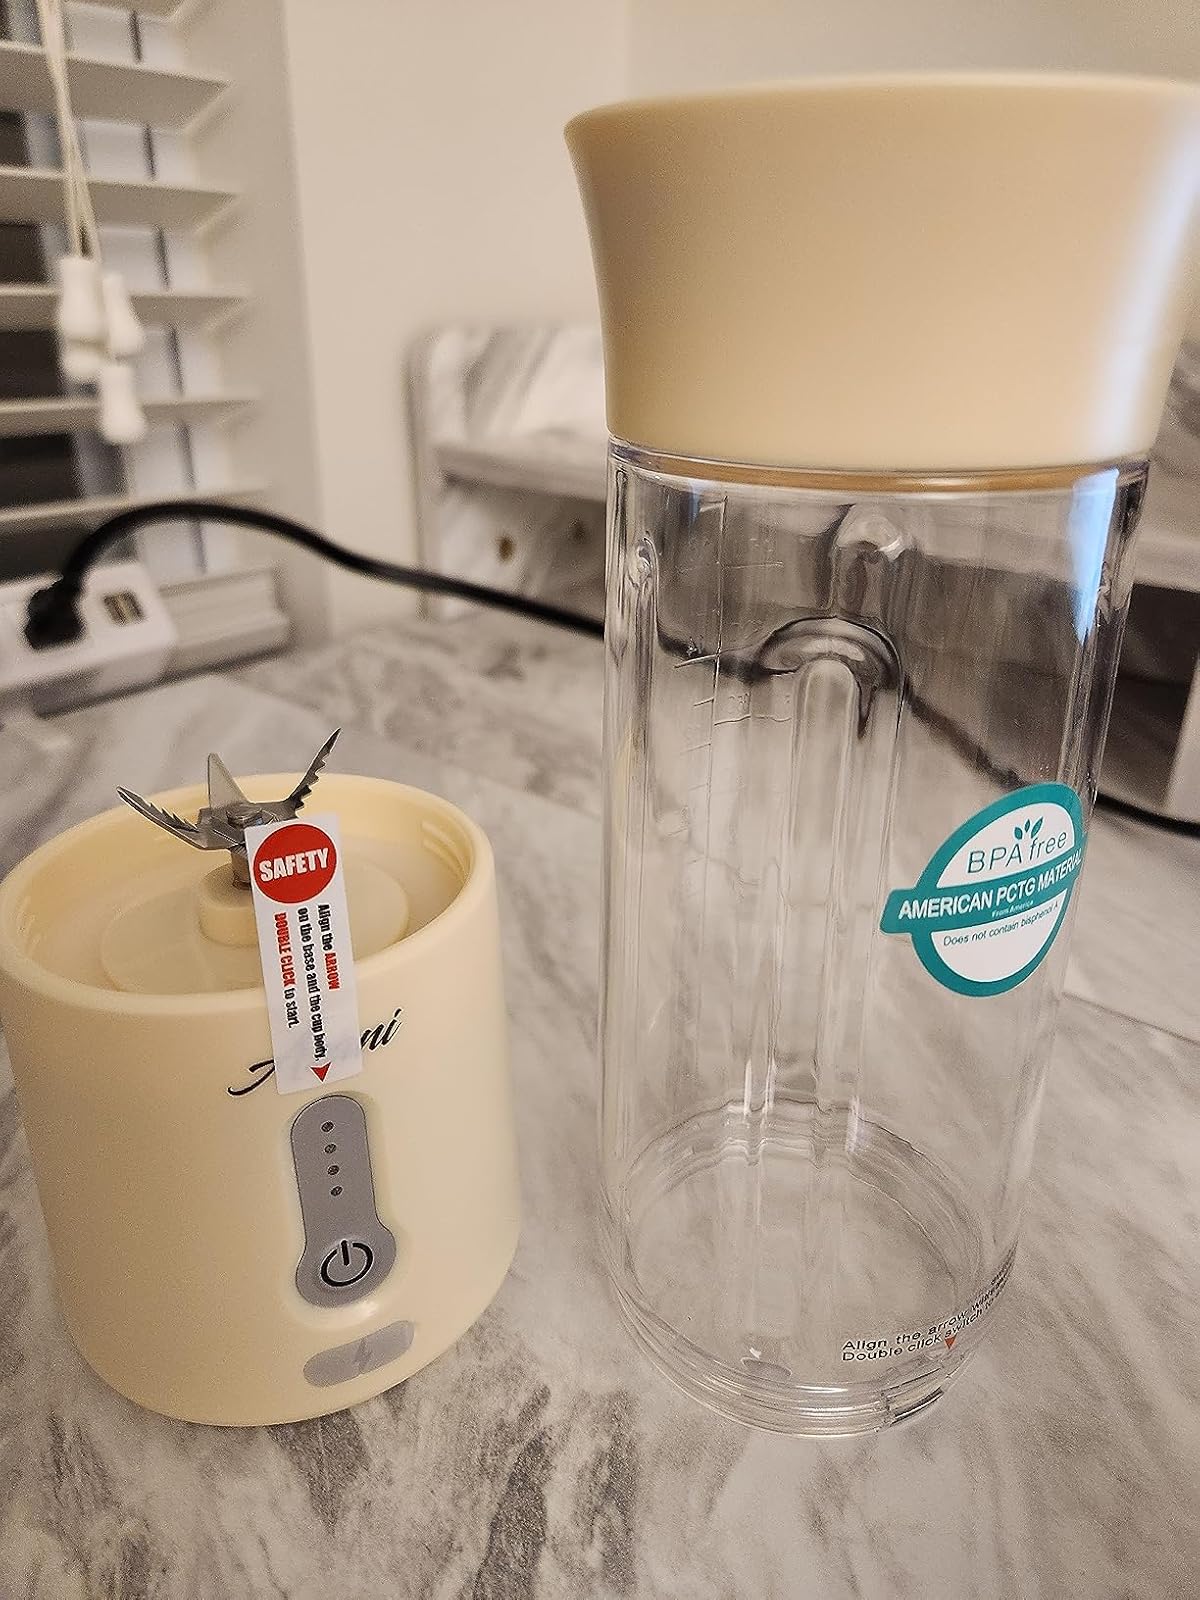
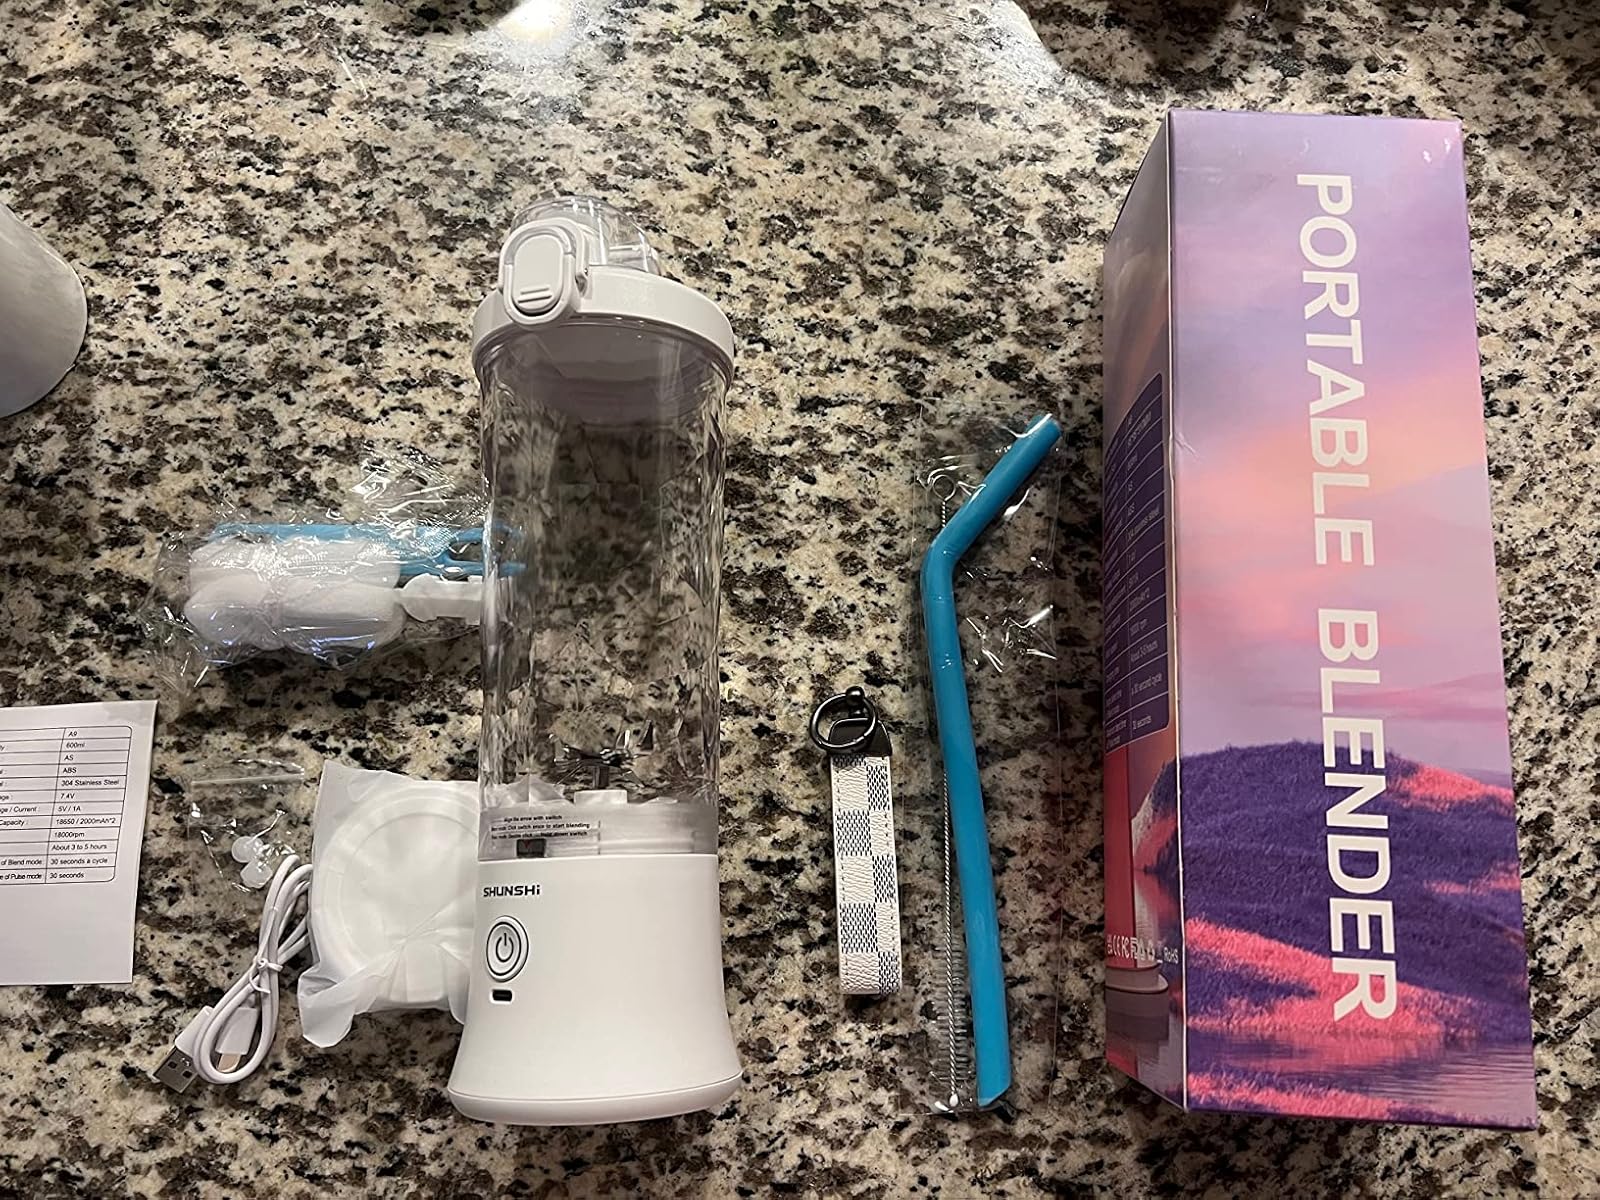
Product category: items_blender
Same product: no